Saint Vulgan

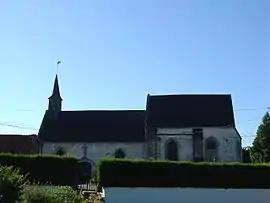
Église Saint-Vulgan de Framecourt

The 12th century Black Book of Saint-Ouen Abbey, Rouen, preserves the memory of Saint Vulgan in the form of a Life written under the Abbot (1042–1092).